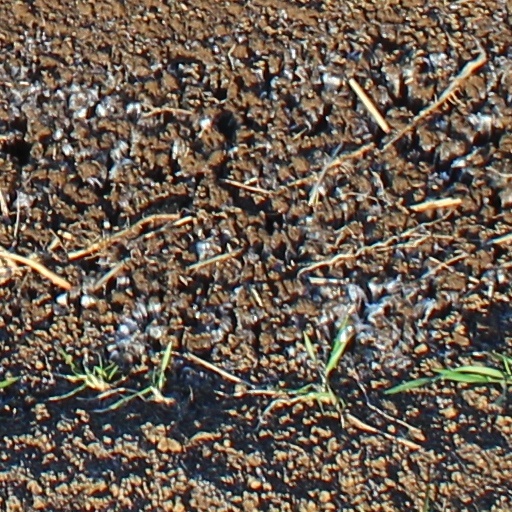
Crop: wheat